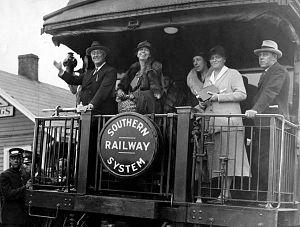
Le Southern Railway était une ancienne compagnie américaine de chemin de fer de classe I. Créé en 1827, il fut réorganisé en Southern Railway par JP Morgan en 1894. Pour garantir son développement, il finit par regrouper jusqu'à 150 compagnies. En 1982, il fut placé sous le contrôle de la Norfolk Southern Corporation en même temps que le Norfolk and Western Railway. Le SOU fut ensuite rebaptisé Norfolk Southern Railway en 1990, tandis que le N&W continua d'exister comme filiale jusqu'en 1997.